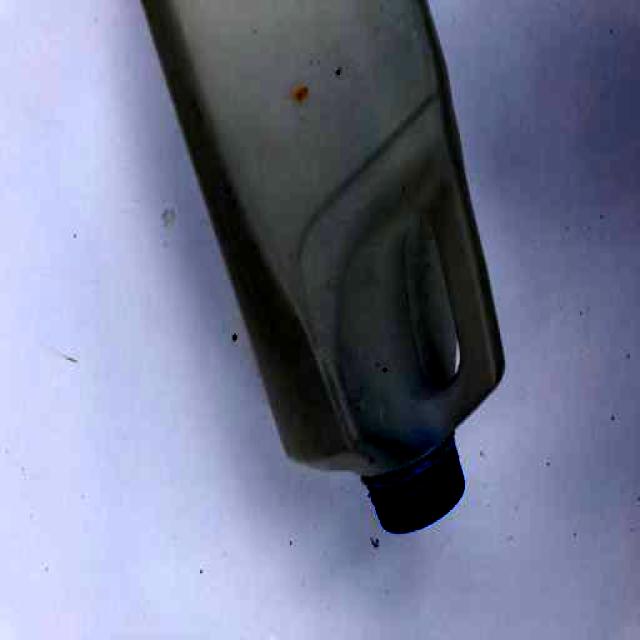
Label: Plastic